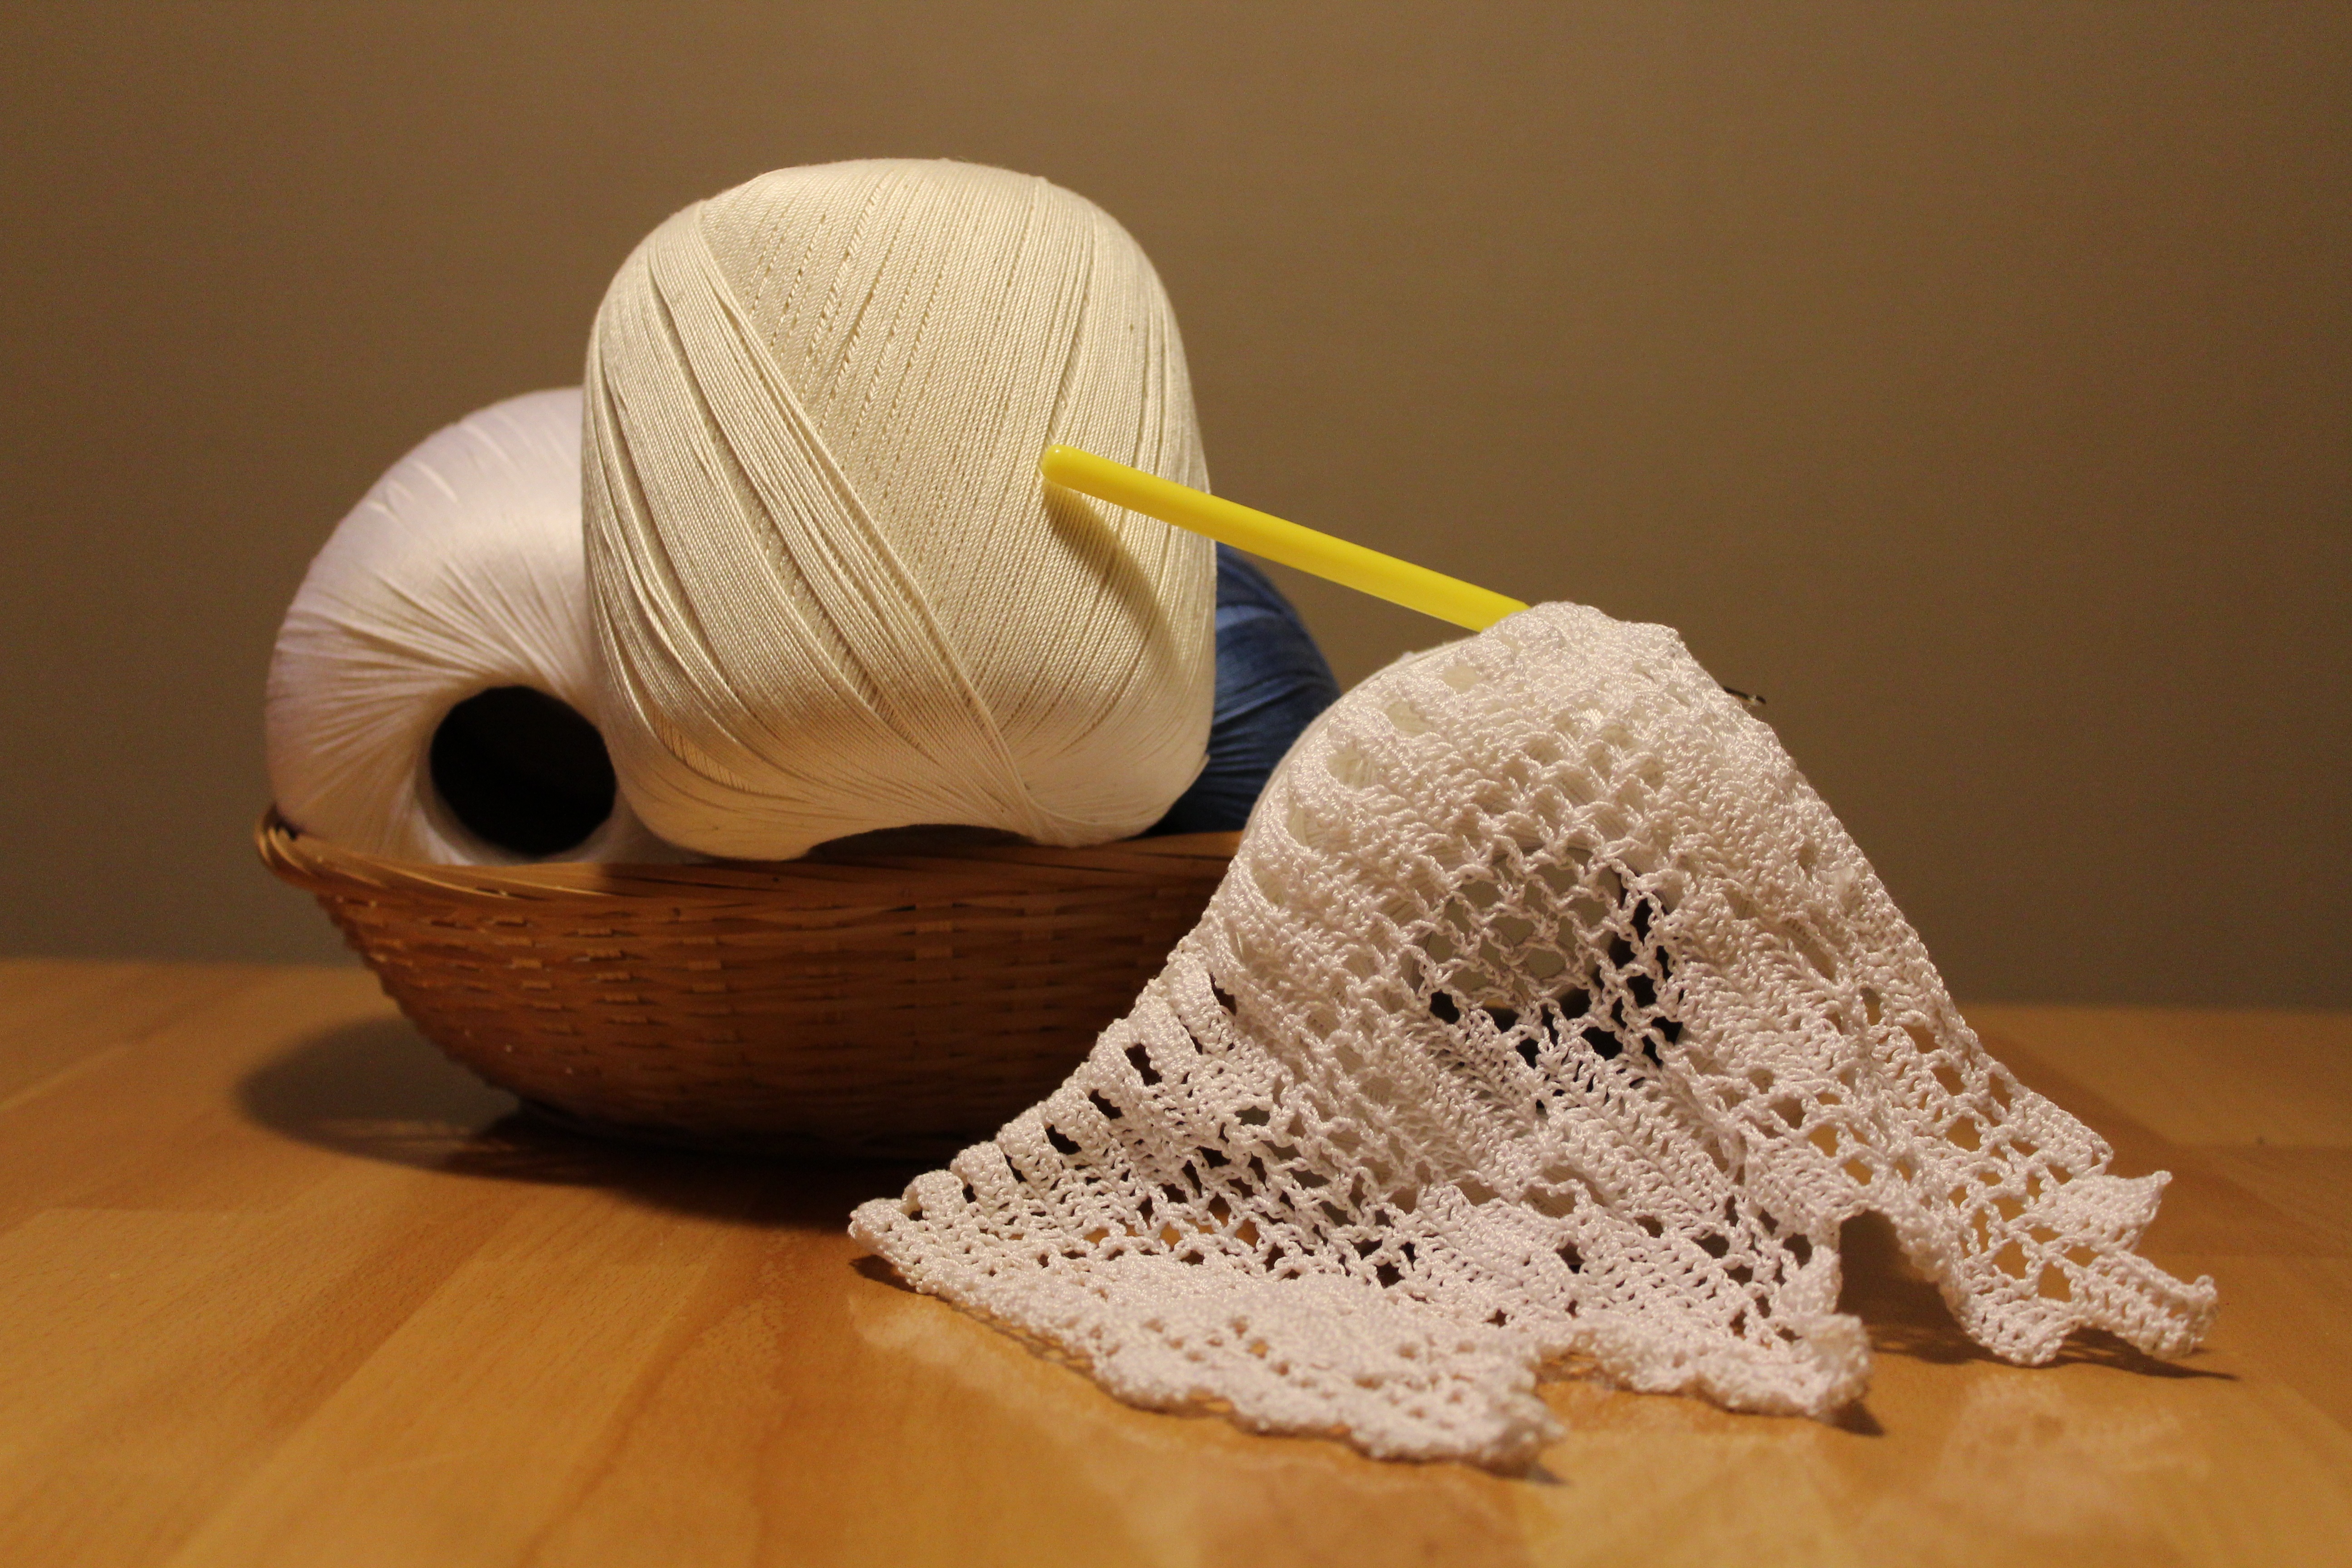
homemade, yarn, material, thread, product, crochet, knitting, textile, art, hobby, tangle, hand labor